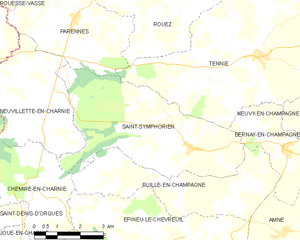
Carte des communes françaises